Affective events theory

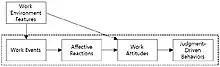
Affective events theory model

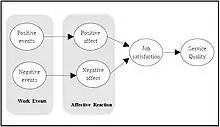
Research model

Affective events theory (AET) is an industrial and organizational psychology model developed by organizational psychologists Howard M. Weiss (Georgia Institute of Technology) and Russell Cropanzano (University of Colorado) to explain how emotions and moods influence job performance and job satisfaction. The model explains the linkages between employees' internal influences (e.g., cognitions, emotions, mental states) and their reactions to incidents that occur in their work environment that affect their performance, organizational commitment, and job satisfaction. The theory proposes that affective work behaviors are explained by employee mood and emotions, while cognitive-based behaviors are the best predictors of job satisfaction. The theory proposes that positive-inducing (e.g., uplifts) as well as negative-inducing (e.g., hassles) emotional incidents at work are distinguishable and have a significant psychological impact upon workers' job satisfaction. This results in lasting internal (e.g., cognition, emotions, mental states) and external affective reactions exhibited through job performance, job satisfaction, and organizational commitment.